Genestealer (board game)

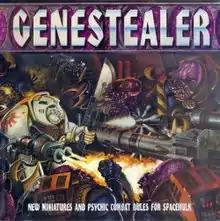
Cover art for "Genestealer", 1990

Genestealer is an expansion set published by Games Workshop in 1990 for the science fiction board game "Space Hulk".